Apodi (footballer)

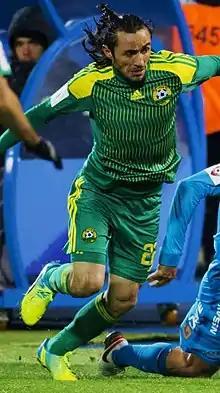
With Kuban in 2016

Luís Dialisson de Souza Alves (born 13 December 1986), commonly known as Apodi, is a Brazilian footballer who plays as a right back for Brasiliense.